Mattituck station

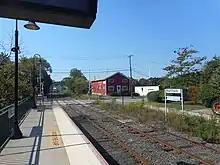
One of the three former "Produce Storage" facilities that served the station

The station was originally named Mattetuck and opened on July 29, 1844. It was rebuilt in 1878 and remodeled in 1944. The station house was closed in 1959 and razed in July 1967, but the station still remained active. When Cutchogue station was closed in June 1962, Mattituck station became one of two replacements, the other being the former Peconic station, which itself closed sometime in 1970. The station contained a total of three "produce storage" facilities, which still exists today, one of which is a real estate office. A new station with high-level platforms was built in the late 1990s.